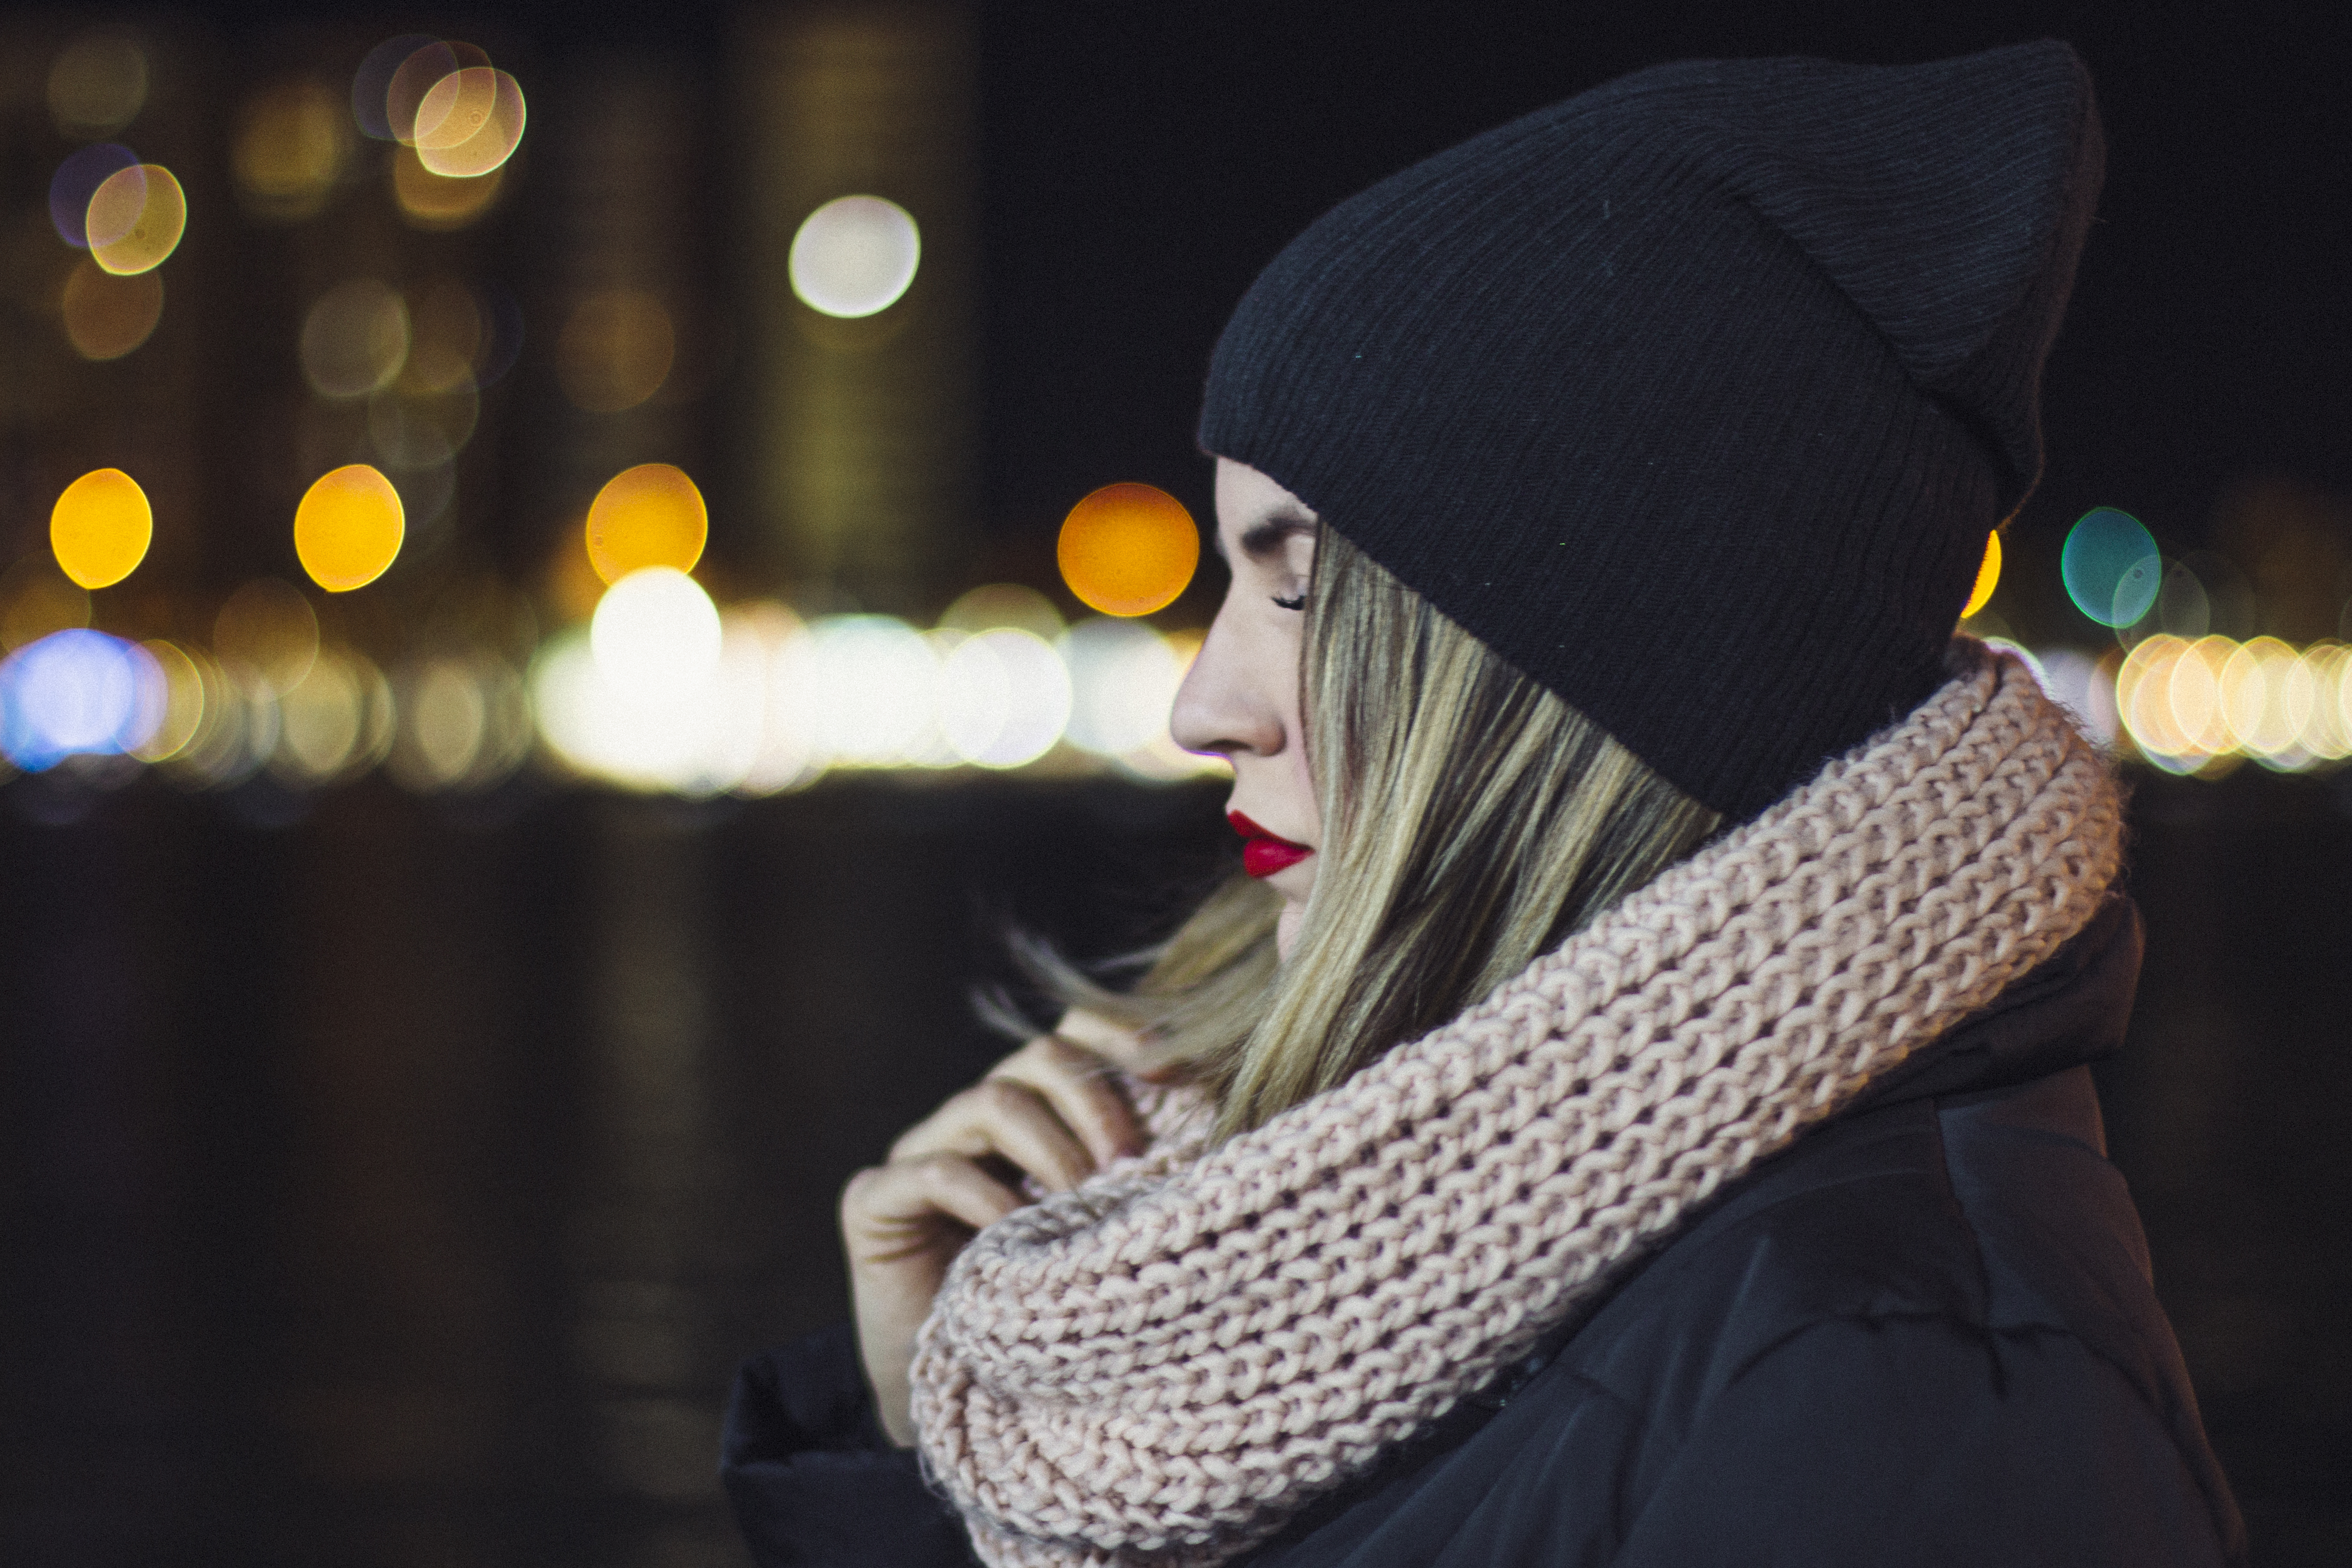
girl, woman, color, hat, fashion, clothing, blonde, scarf, lights, blond, wear